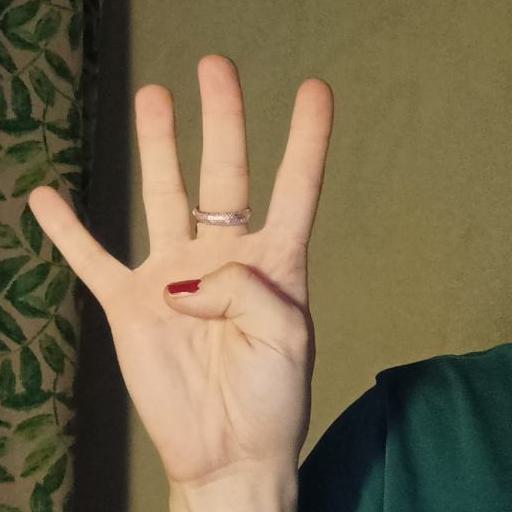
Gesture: four